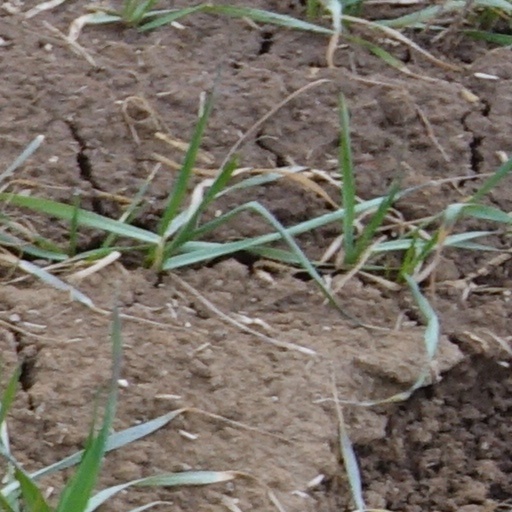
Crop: wheat